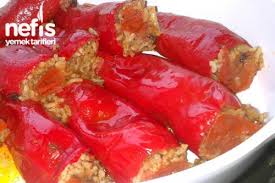
Yemek: biber_dolmasi